Maurice Wilson

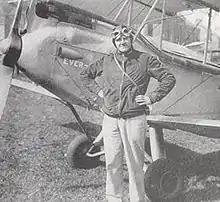
Wilson with his aeroplane, Ever Wrest, before his flight to India

Maurice Wilson MC (21 April 1898 – c. 31 May 1934) was a British soldier, mystic, and aviator who is known for his ill-fated attempt to climb Mount Everest alone in 1934.